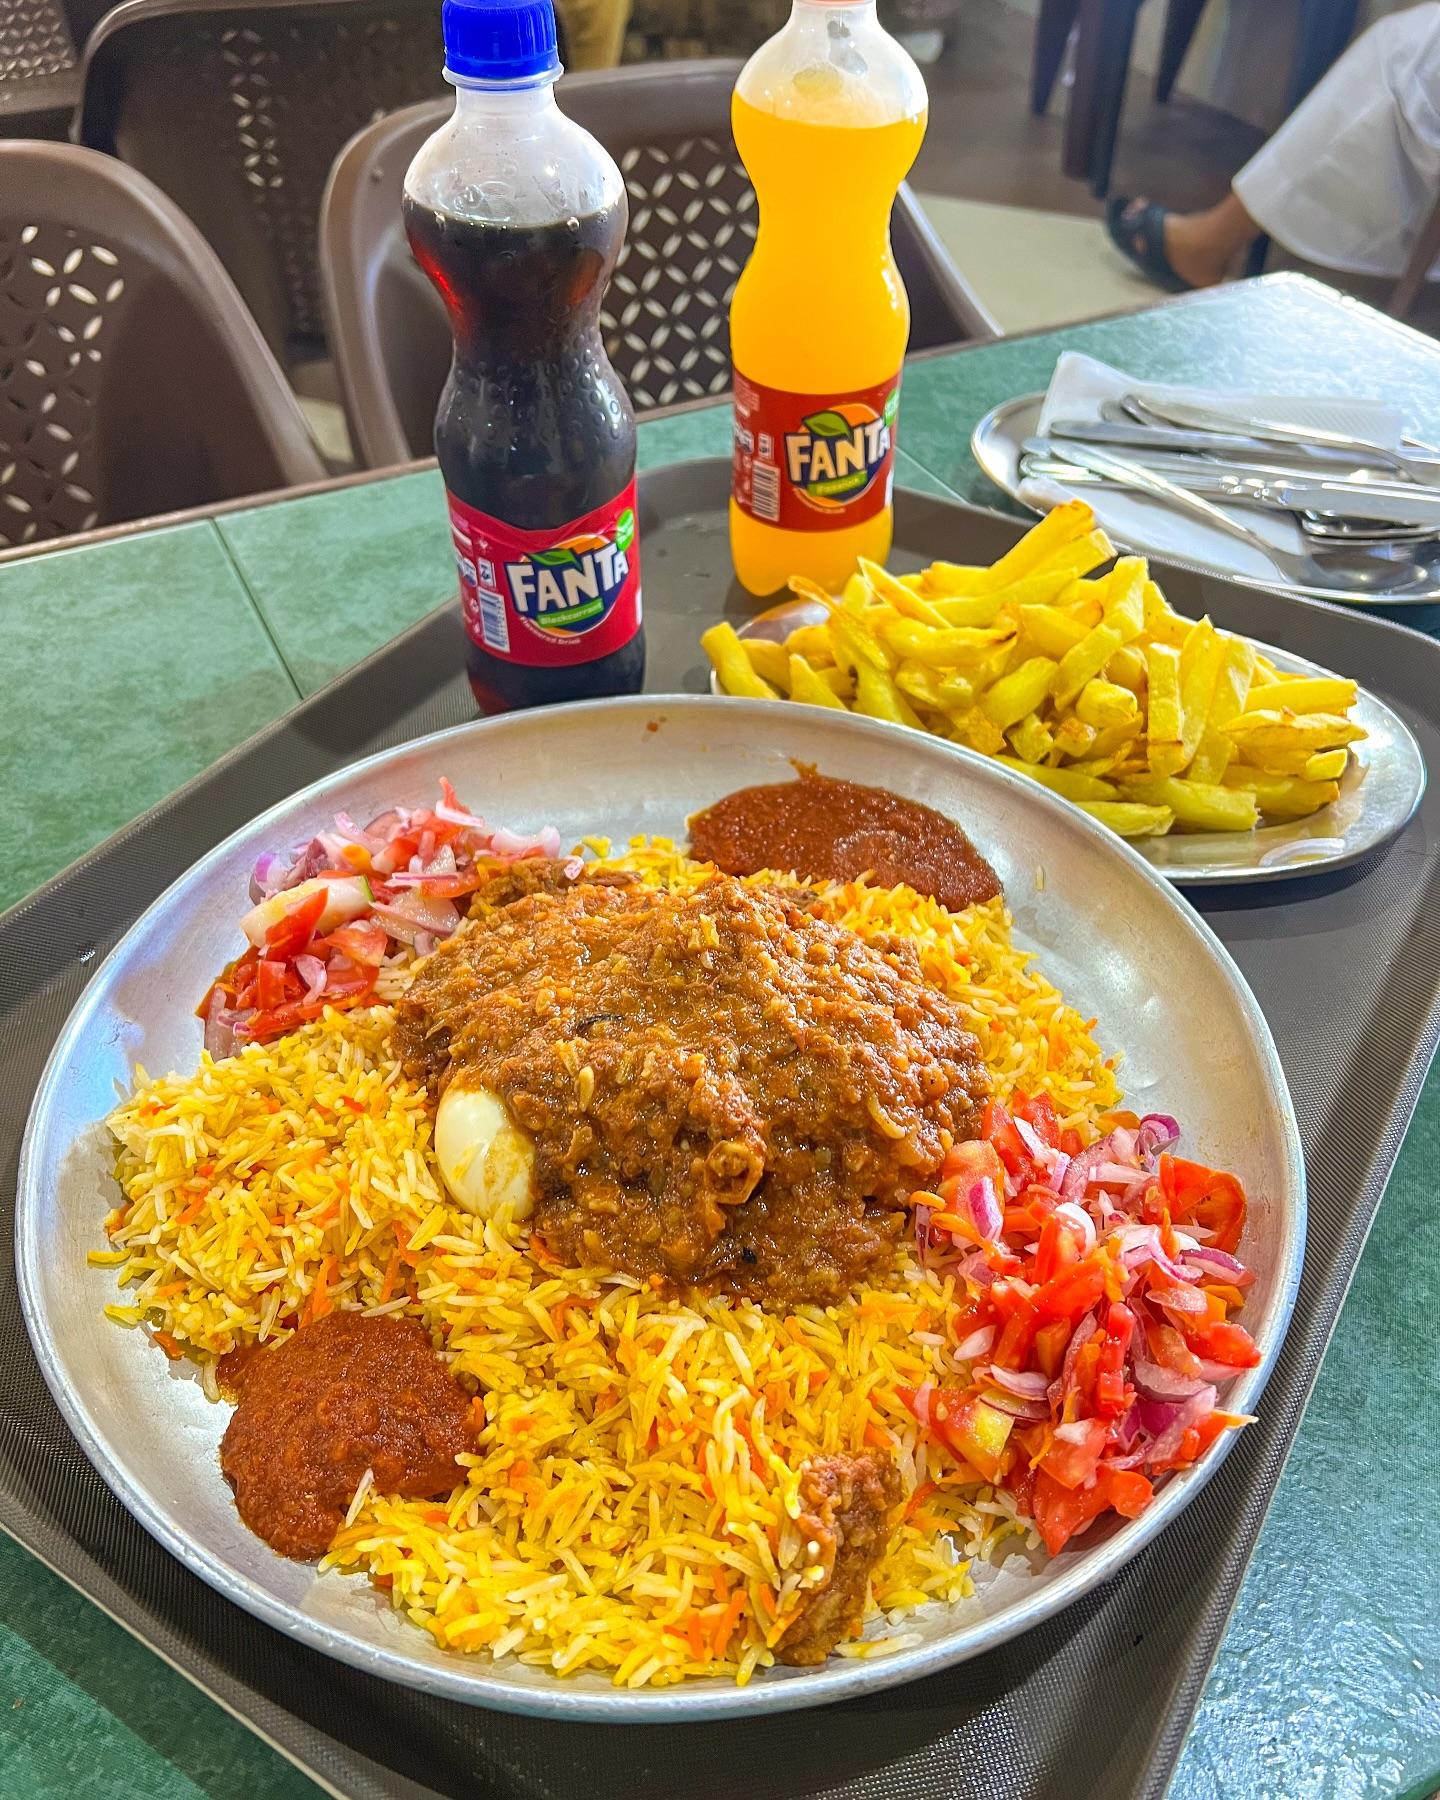
Meza hii ya kijani ina [cs]trey[cs] tatu. Moja iliyo na biriani, kachumbari, pilipili na mchuzi. Nyingine ina viazi vya kukaangwa na soda na pia vijiko.